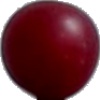
Label: Cherry Wax Red 1